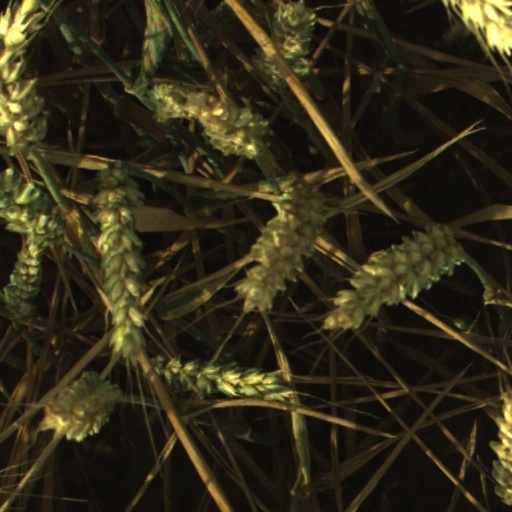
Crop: wheat